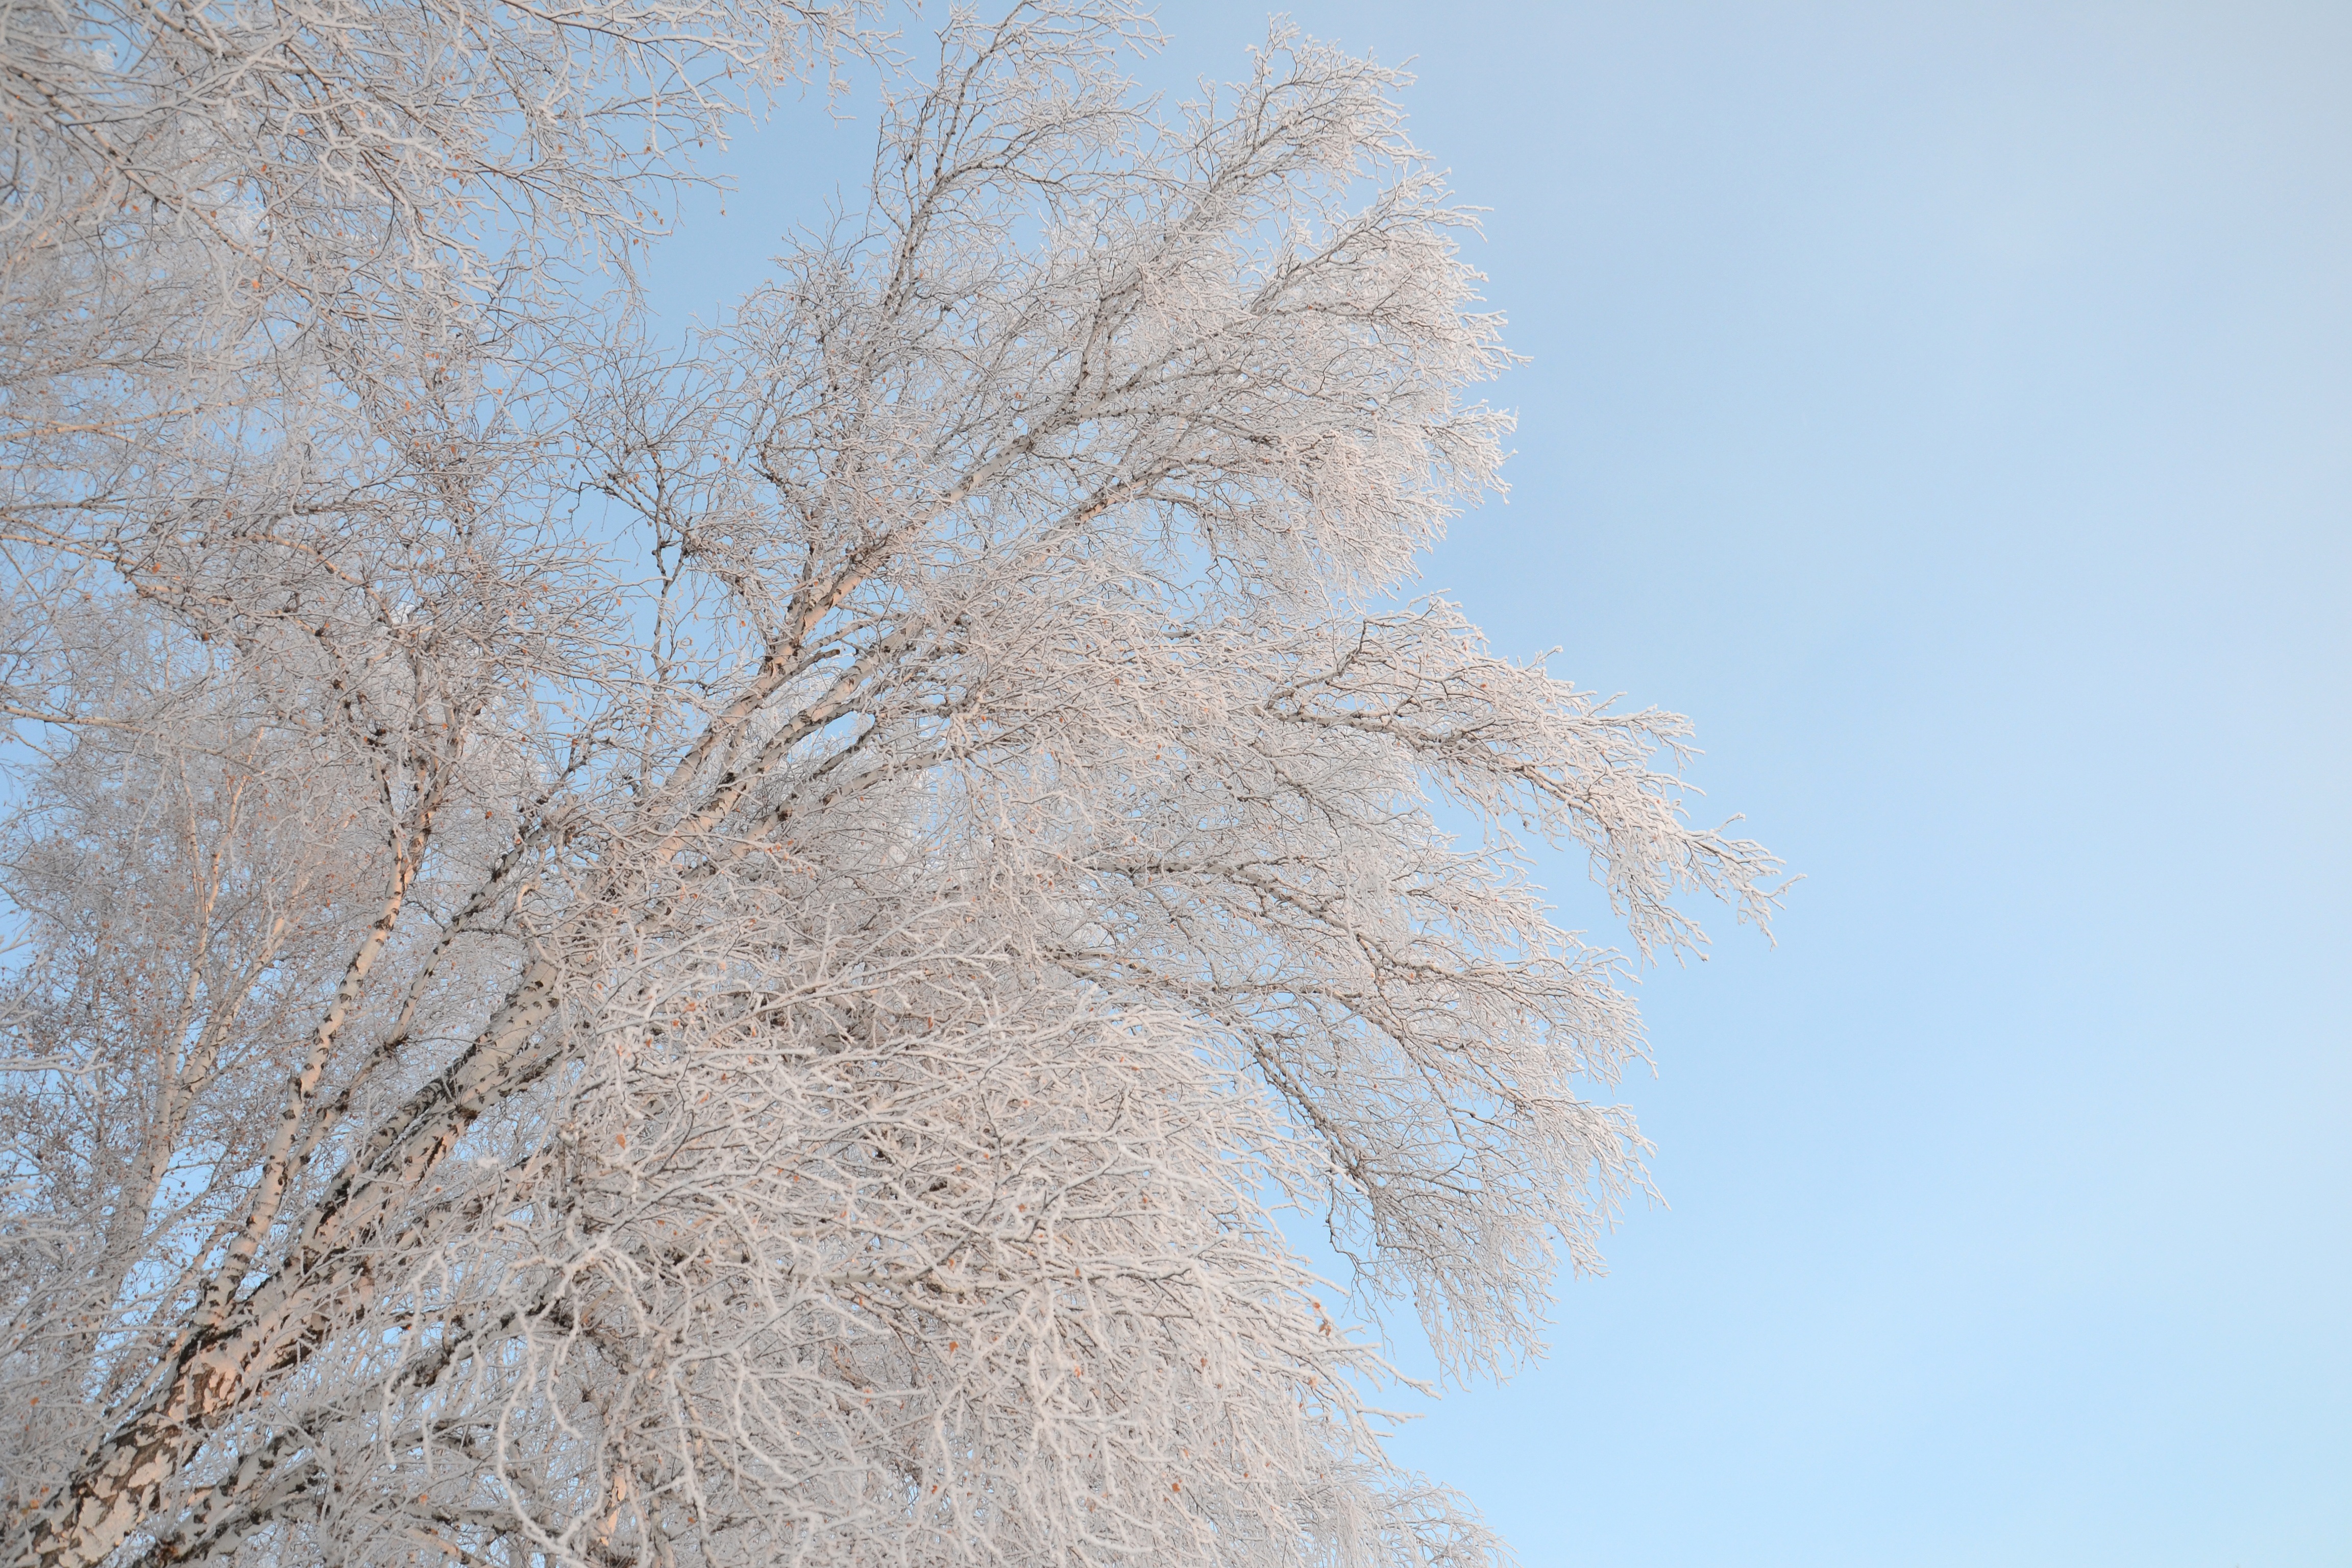
tree, nature, forest, branch, snow, cold, winter, plant, sky, sunrise, white, sunlight, flower, wind, frost, trunk, ice, birch, season, twig, freezing, crystals, leann, grass family, woody plant